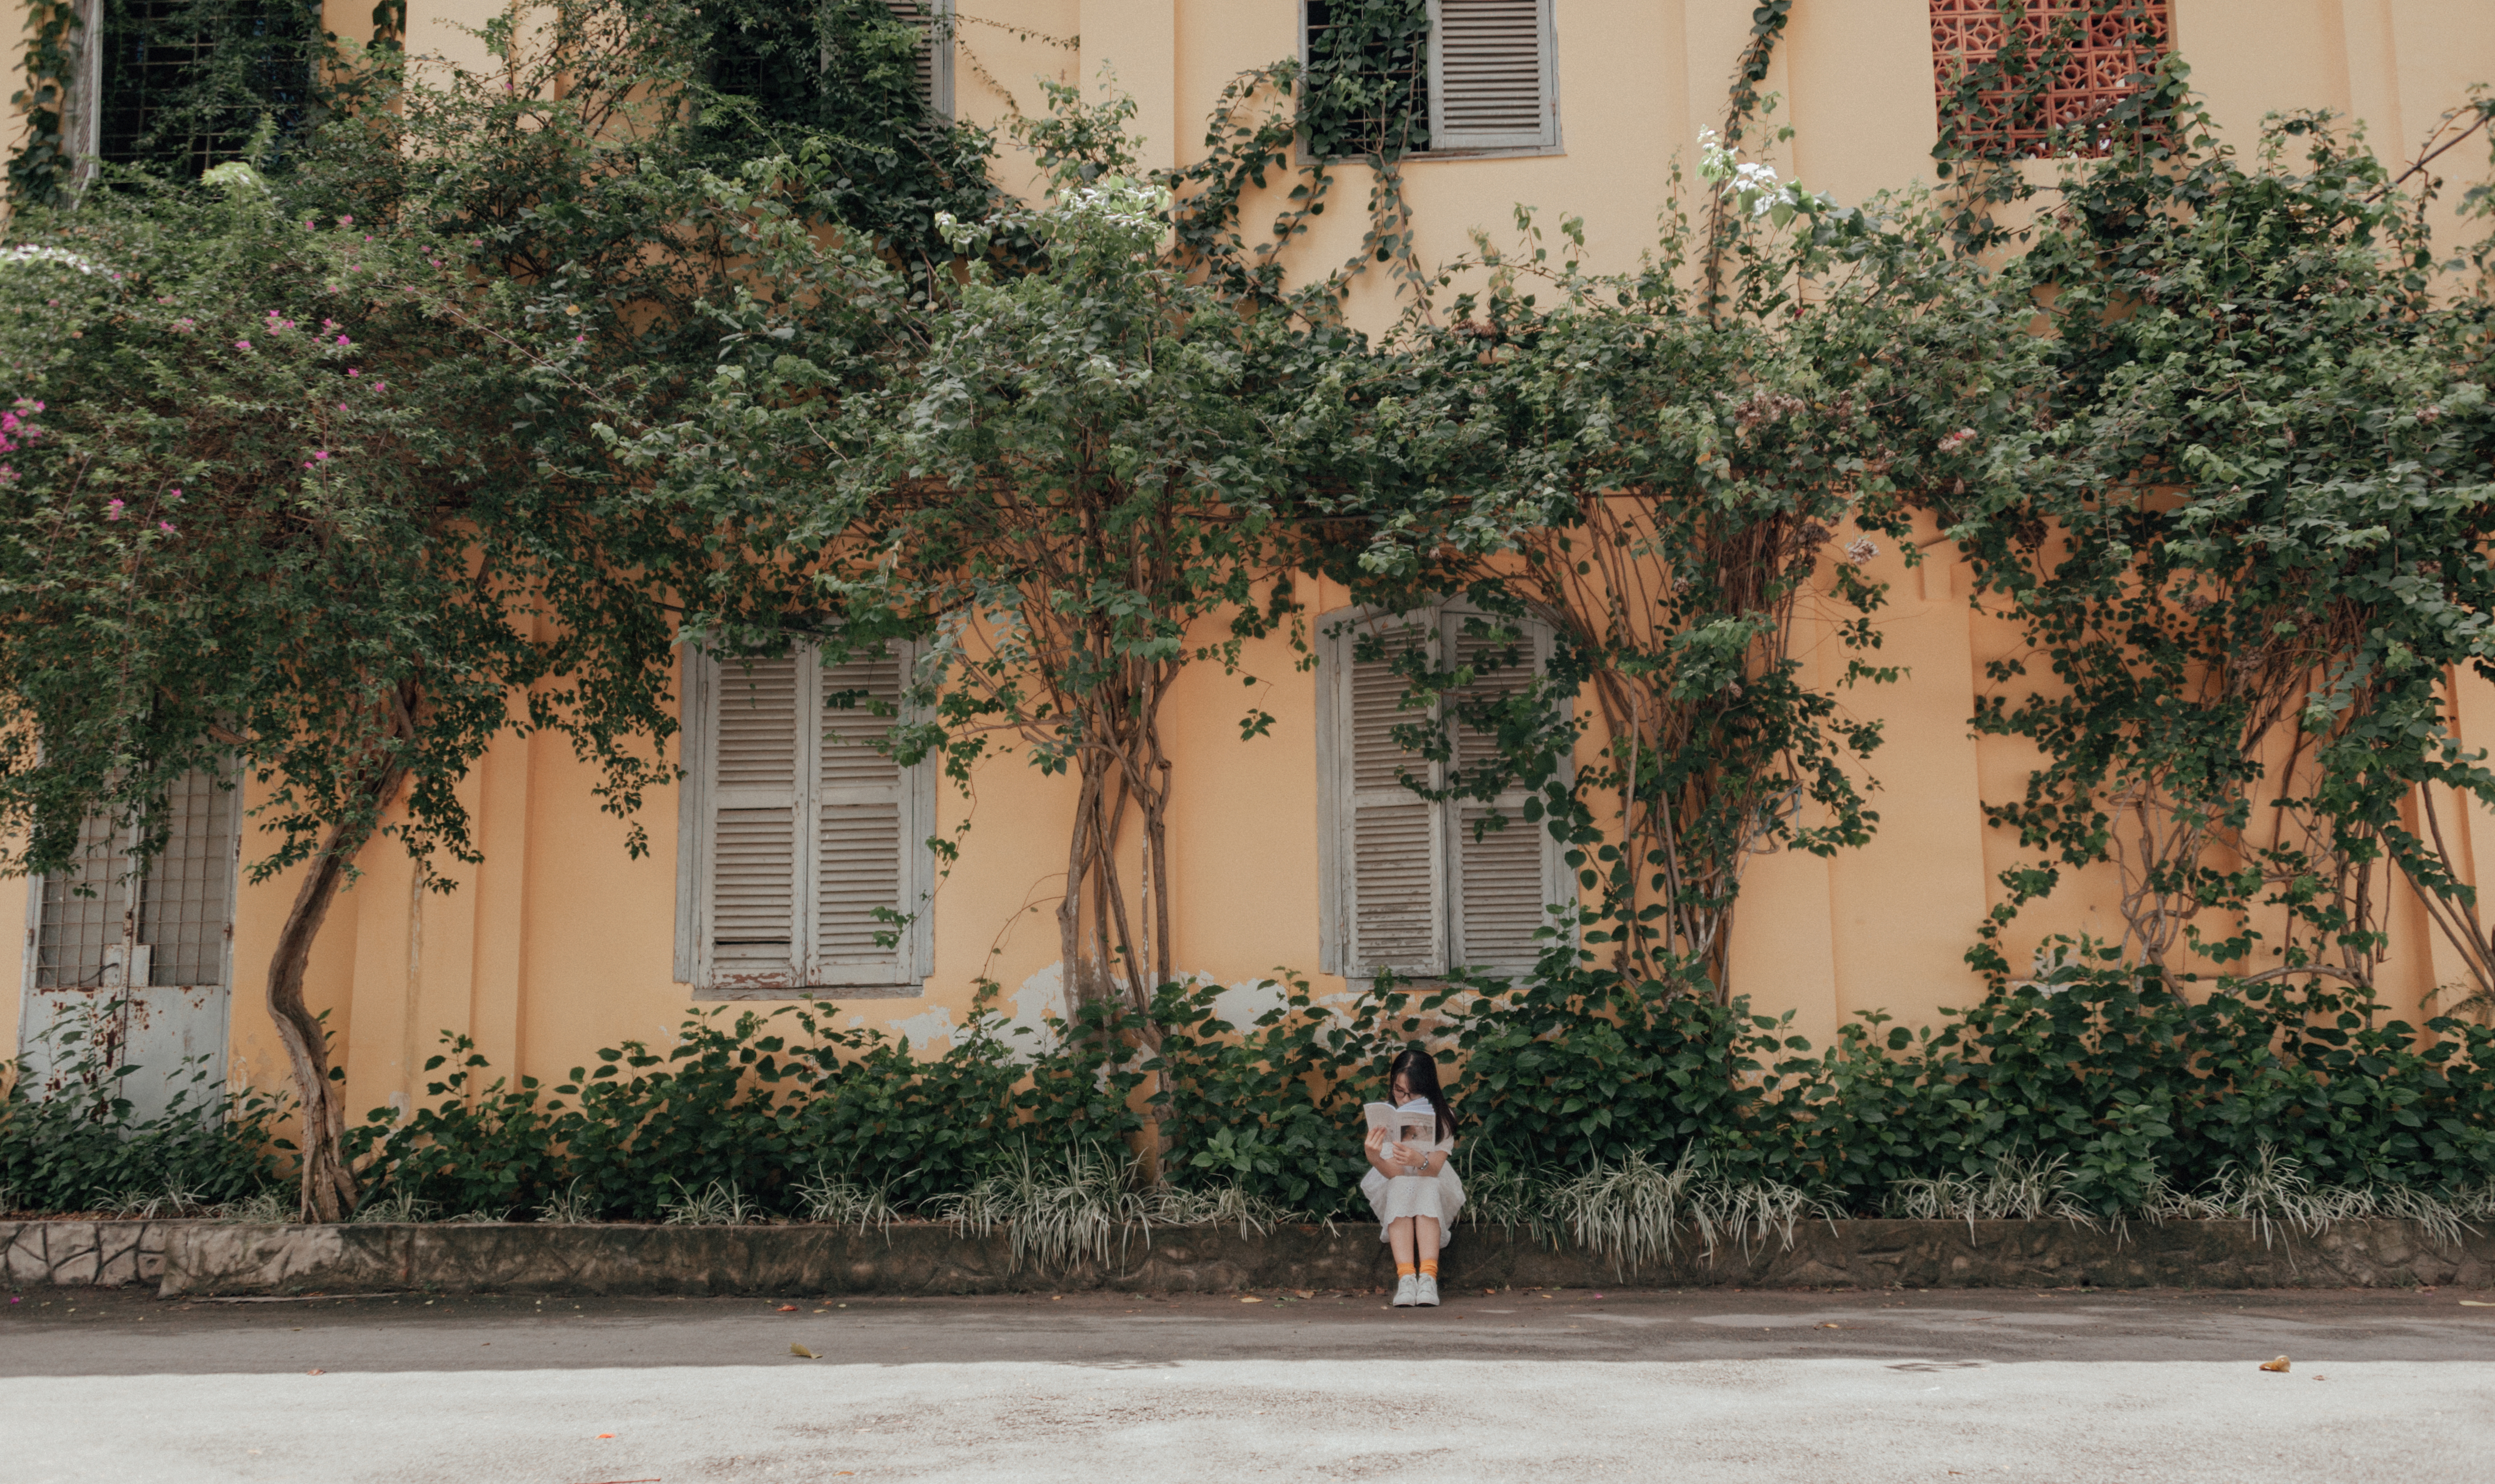
landscape, portrait, beautiful, art, artwork, photography, photographer, cute, lovely, wallpaper, cover, pretty, girl, beauty, photo, cool, amazing, tree, plant, home, house, wall, neighbourhood, residential area, facade, plantation, shrub, building